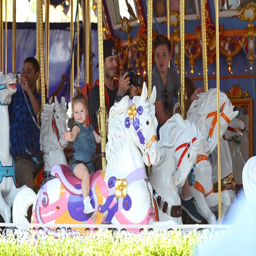
celebrity on the carousel with his kids